History of the Jews in England

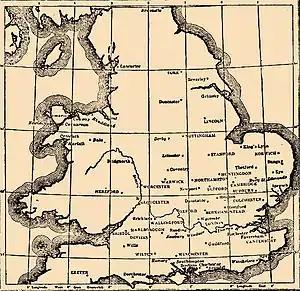
Jewish communities in Medieval England.

Gentile-Jewish relations in England were disturbed under King Stephen, who burned down the house of a Jew in Oxford (some accounts say with a Jew in it) because he refused to pay a contribution to the king's expenses. In 1144 came the first report in history of the blood libel against Jews; it came up in the case of William of Norwich (1144). Anthony Julius finds that the English were endlessly imaginative in inventing antisemitic allegations against the Jews. He contends that England became the "principal promoter, and indeed in some sense the inventor of literary anti-Semitism." In his 2010 book, Julius argues that blood libel is the key, because it incorporates the themes that Jews are malevolent, constantly conspiring against Christians, powerful, and merciless. Variations include stories about Jews poisoning wells, twisting minds, and buying and selling Christian souls and bodies.